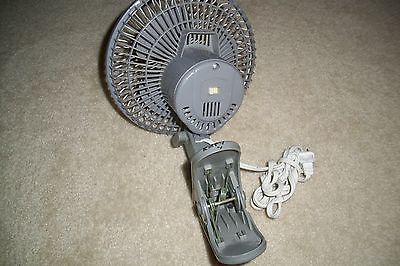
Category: fan